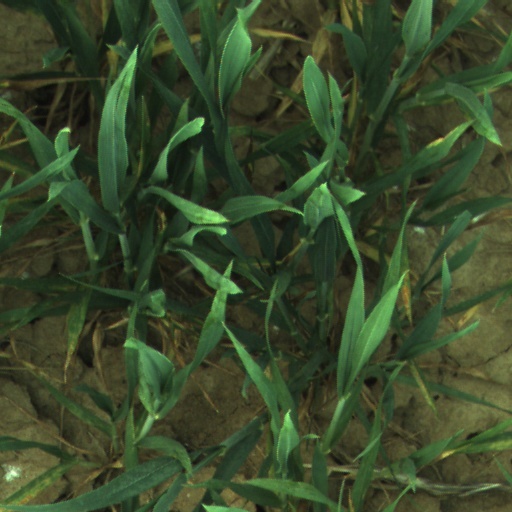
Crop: wheat